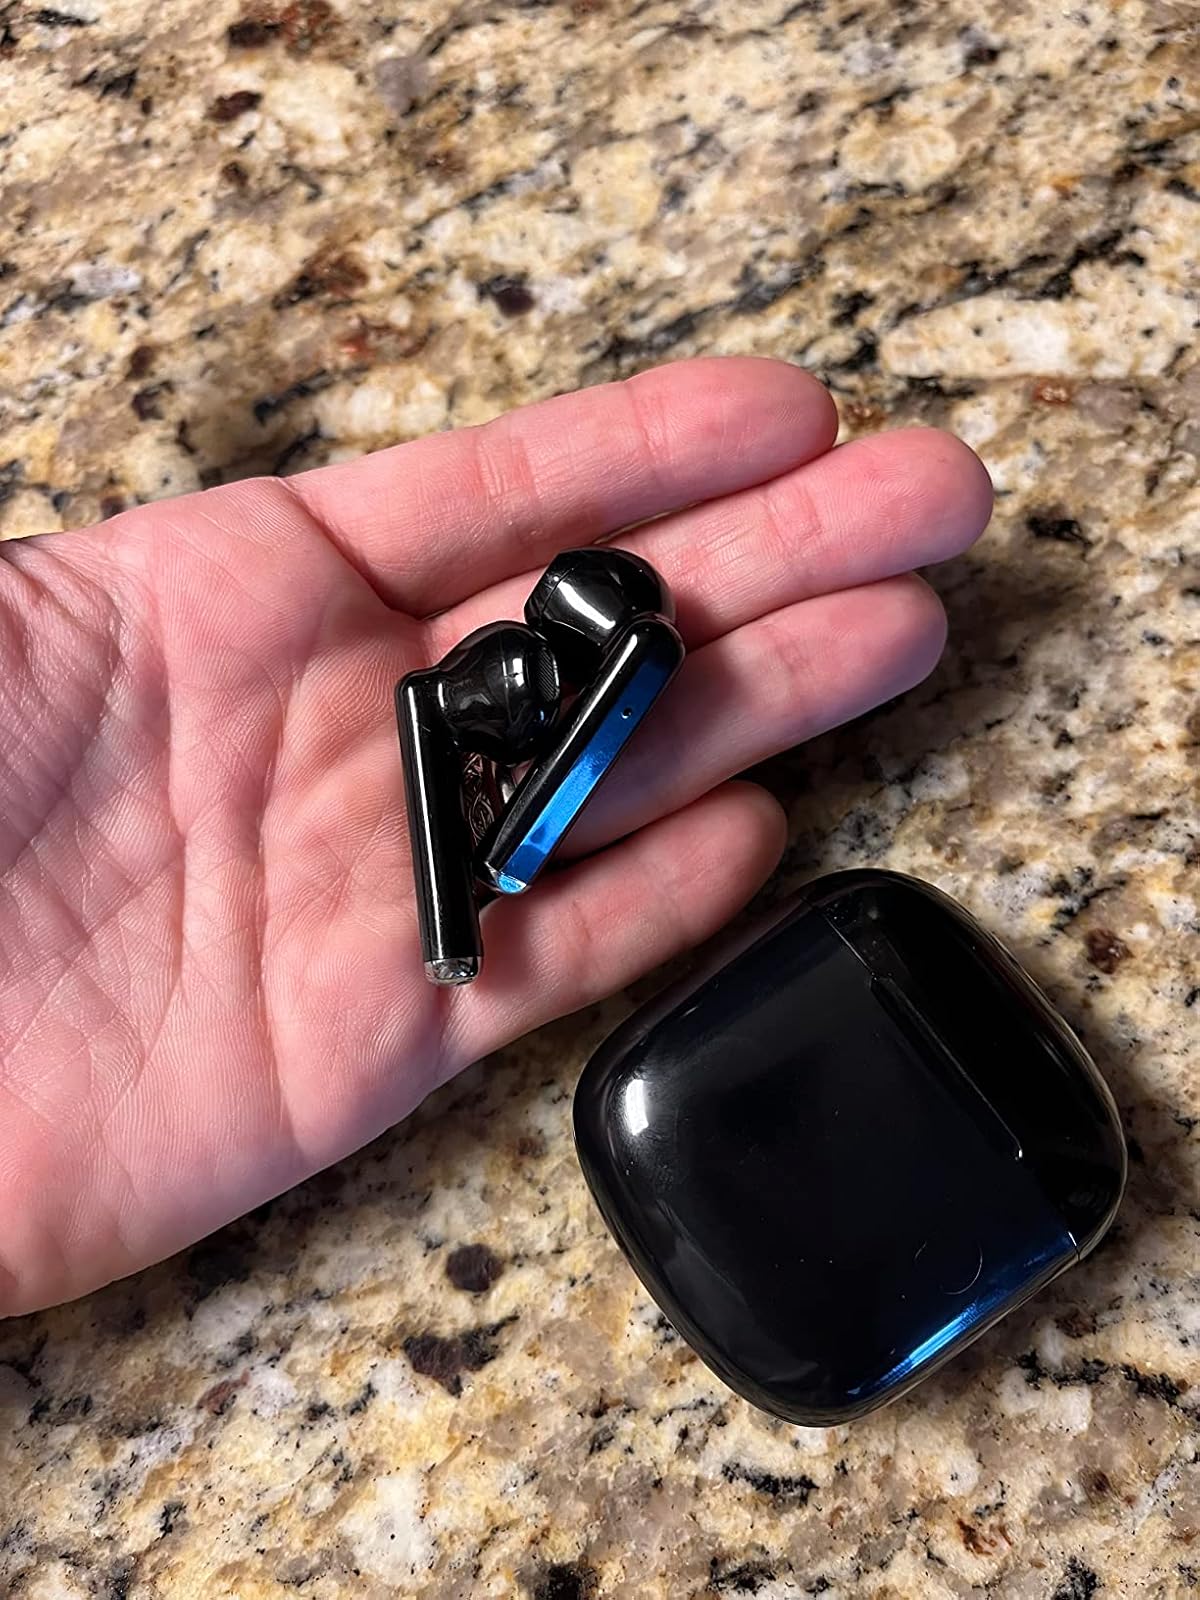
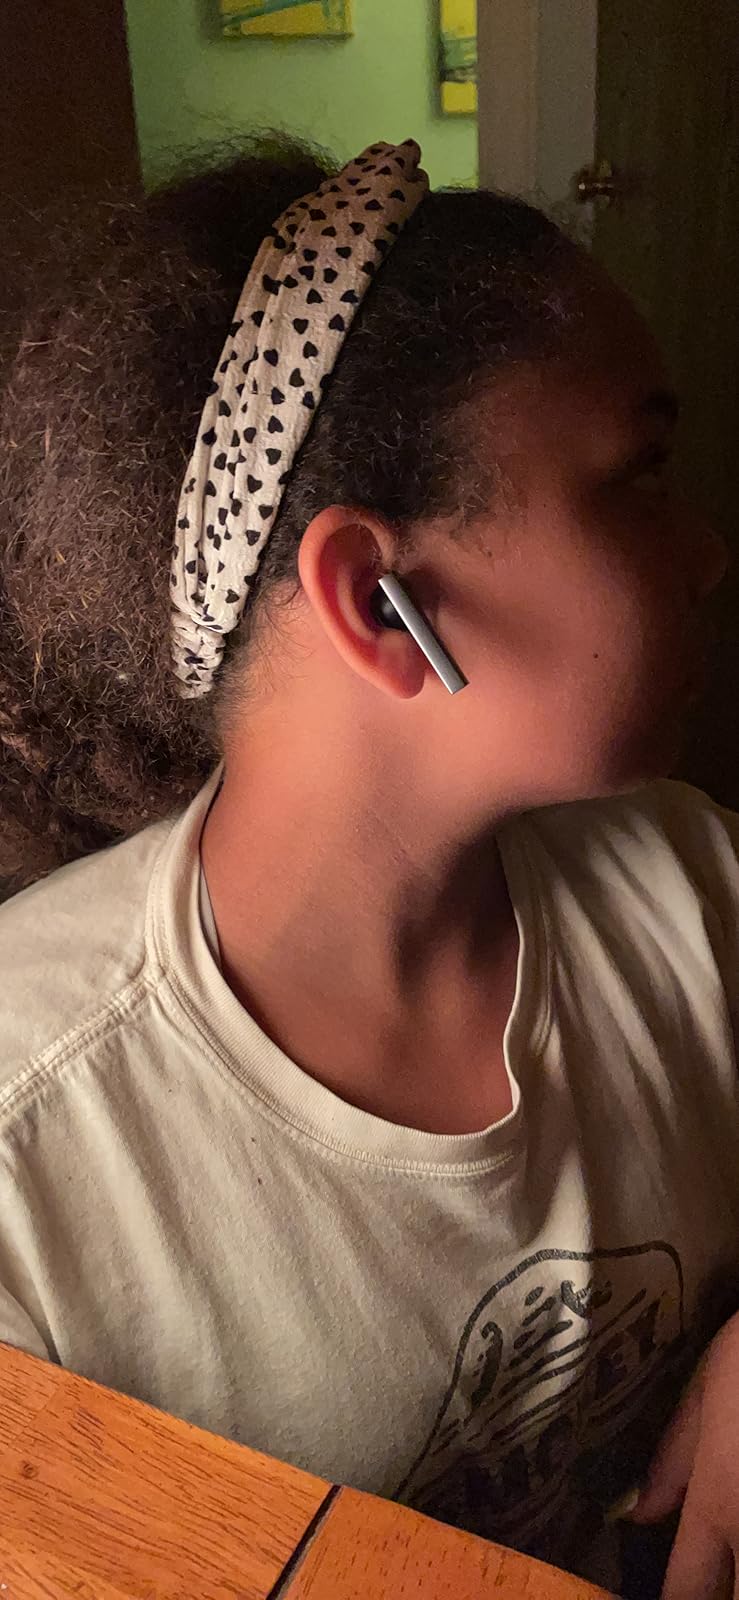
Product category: earbuds
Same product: no